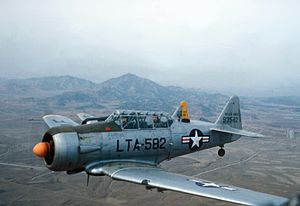
North American Aviation T-6 Texan / Varianter / T-6 (Texan)
USAF LT-6G under Koreakrigen.
North American Aviation T-6 Texan er et enmotors avanceret træningsfly som blev benyttet til at træne piloter fra United States Army Air Forces, United States Navy, Royal Air Force, og andre luftvåben fra det Britiske Commonwealth under 2. verdenskrig og indtil 1970'erne.